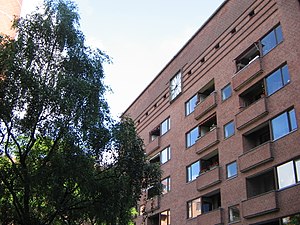
Hans Dahlerup Berthelsen
Hostrups Have fra 1936, Frederiksberg.
Nordfløjen i Hostrups Have med udsigt over det store haveanlæg. Glasuret øverst er oplyst om natten.
Hans Dahlerup Berthelsen var en dansk arkitekt, der prægede hovedstadsområdet med funkishuse i en behersket stil, der fusionerede dansk tradition med impulser fra modernismen. De 8 dobbelthuse på Emanuel Olsens Vej lægger sig dog i stil og materialer helt tæt på Bauhaus og den internationale modernisme, som den kendes fra f.eks. le Corbusier.